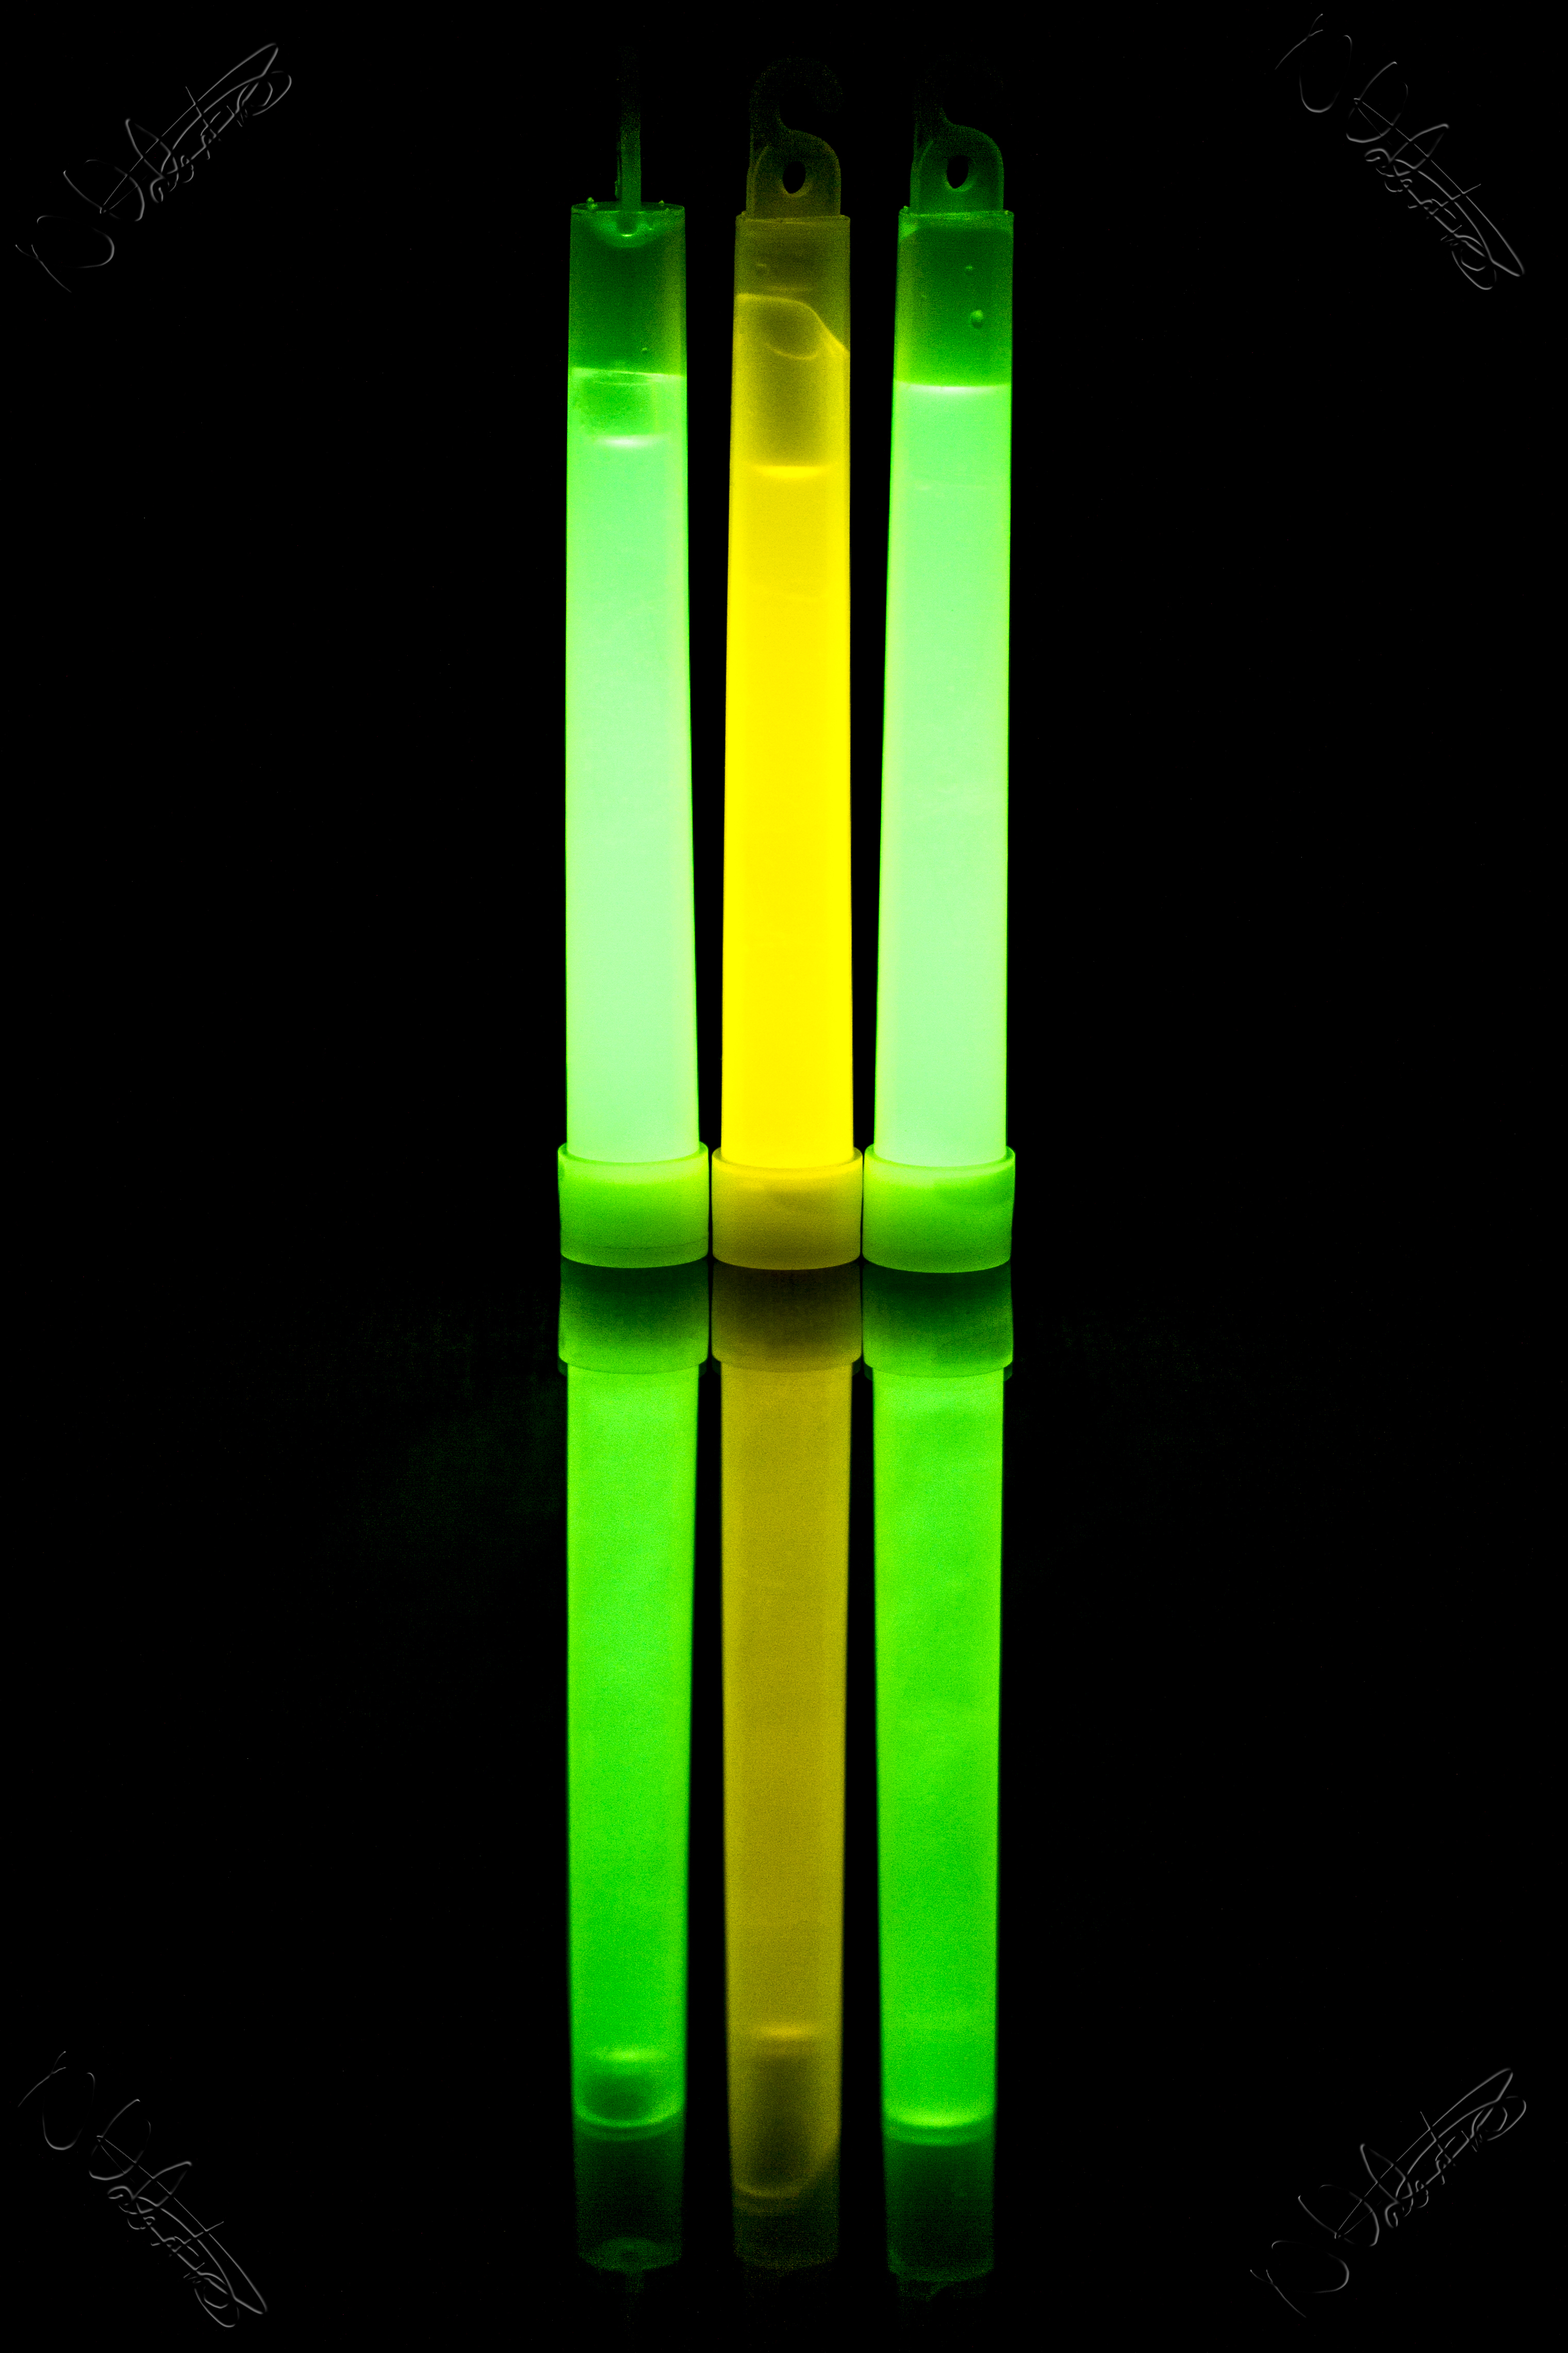
number, green, symbol, macro, yellow, lighting, neon, font, uk, reflections, macromondays, hmm, allinarow, nikkvalentine, peterborough, glowsticks